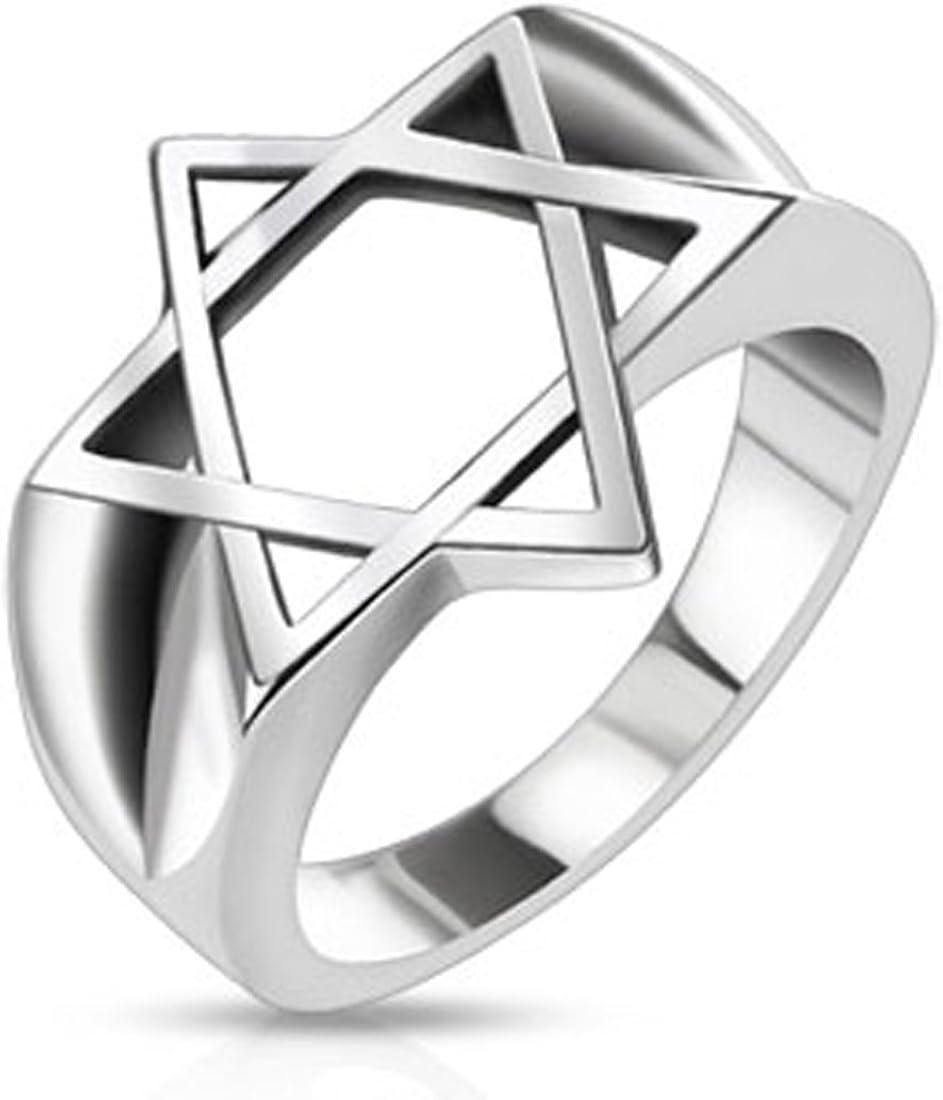
Religious Rings T8 Star of David Stainless Steel Ring Jewish Tradition Hebrew Style Old Testament
Category: AMAZON FASHION
This is a beautiful polished stainless steel Star of David ring. Because of it's size, most likely for a male but a female with larger size hands could easily wear this as well. Comes with a lifetime warranty and a nice gift box so if you are giving it as a gift, no gift wrapping is necessary.
Features: Polished Stainless Steel | Beautiful Star of David Design | Awesome Faith Statement | Sizes 9-14 Available | Nice Gift Box Included